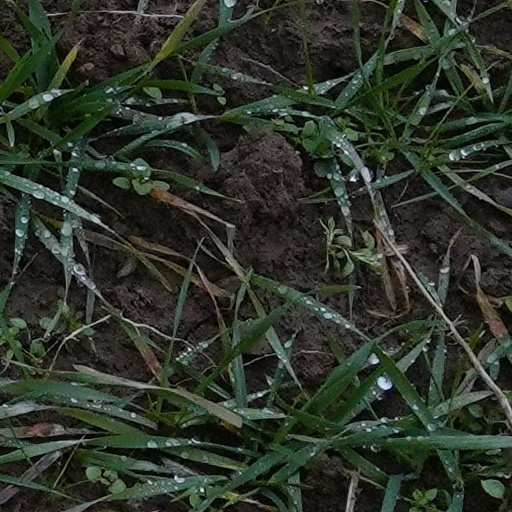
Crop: wheat